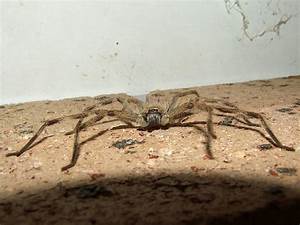
Label: ragno